1988 24 Hours of Daytona

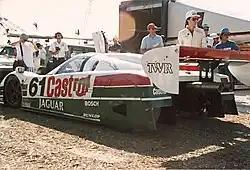
The sister car of the overall race winner.

The 26th Annual SunBank 24 at Daytona was a 24-hour endurance sports car race held on January 30–31, 1988 at the Daytona International Speedway road course. The race served as the opening round of the 1988 IMSA GT Championship.